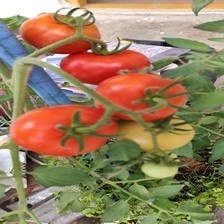
Label: tomato